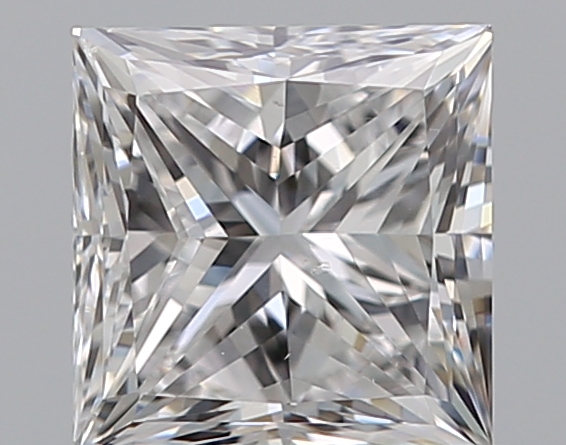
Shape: princess
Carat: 0.7
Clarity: VS2
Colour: D
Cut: VG
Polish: VG
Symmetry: F
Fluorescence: N
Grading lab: GIA
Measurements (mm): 4.82 x 4.74 x 3.49